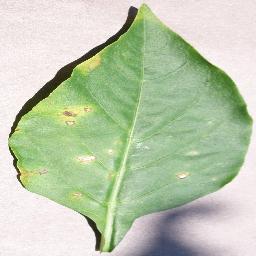
Label: Pepper,_bell___Bacterial_spot